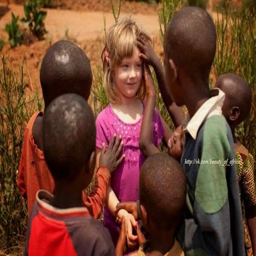
caption this photo of kids who saw a white girl for the first time